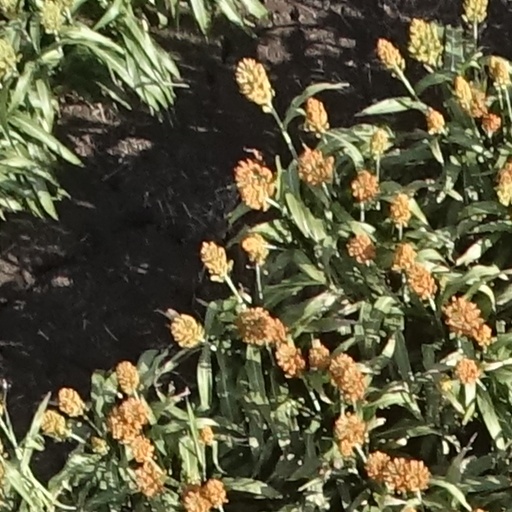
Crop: sorghum